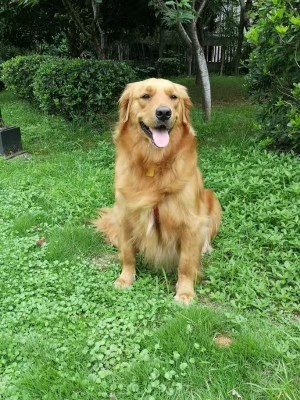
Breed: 5355-n000126-golden_retriever